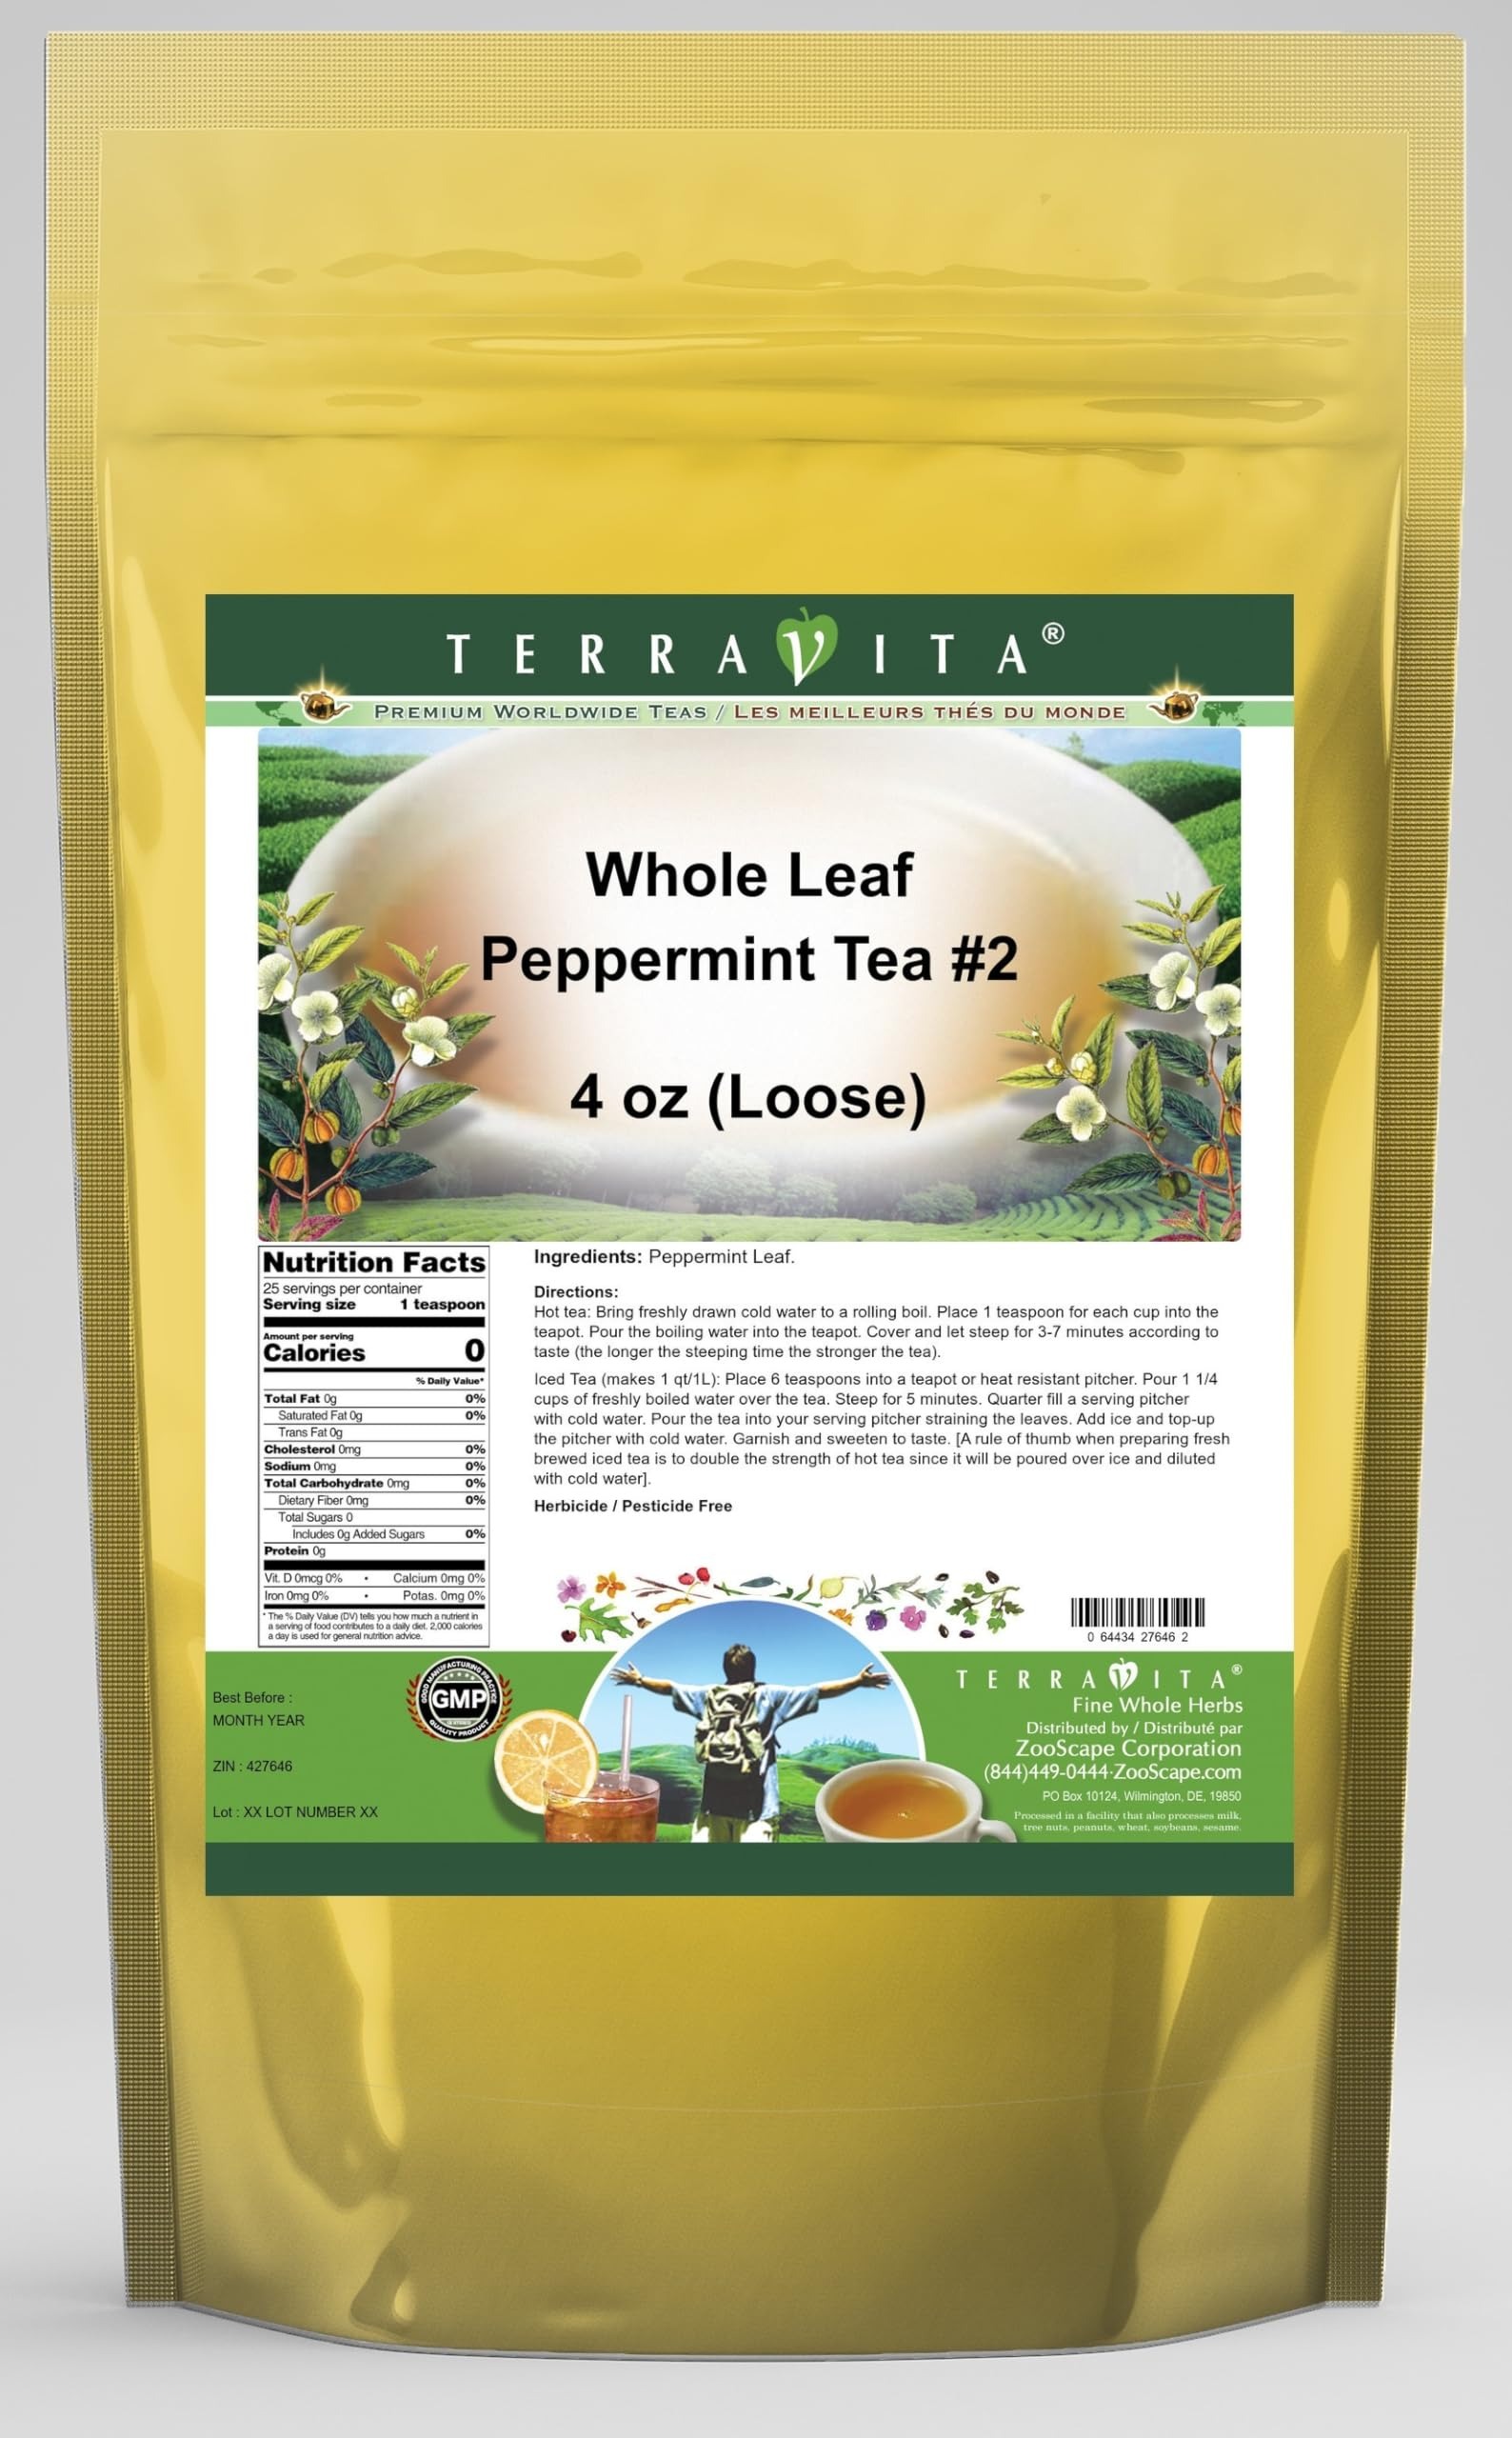
Item Name: Whole Leaf Peppermint Tea #2 (Loose) (4 oz, ZIN: 427646) - 3 Pack
Bullet Point 1: Whole Leaf Peppermint Tea #2 (Loose) (4 oz, ZIN: 427646)
Bullet Point 2: No fillers.
Bullet Point 3: Manufacturer: TerraVita
Bullet Point 4: Size: 4 oz
Bullet Point 5: Loose Leaf Herbal Tea - Packed in a convenient upright pouch!
Product Description: Whole Leaf Peppermint Tea #2 (Loose) (4 oz, ZIN: 427646)<BR><BR>Packaged in the United States in a GMP certified facility (Good Manufacturing Practice).<BR><BR>No fillers.<BR><BR>Manufacturer: TerraVita<BR><BR>Size: 4 oz<BR><BR>Loose Leaf Herbal Tea - Packed in a convenient upright pouch!<BR><BR>Ingredients: Peppermint Leaf
Value: 12.0
Unit: Ounce

Price: 61.07